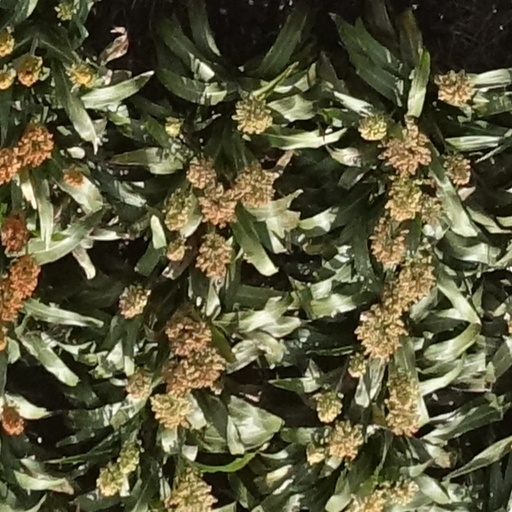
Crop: sorghum